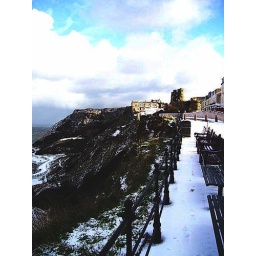
Nice blue sky over the castle